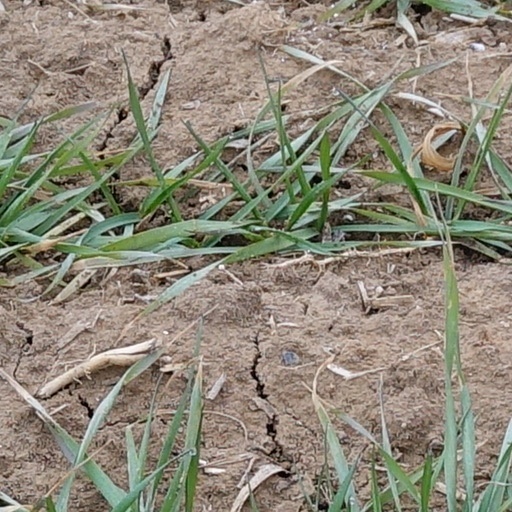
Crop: wheat